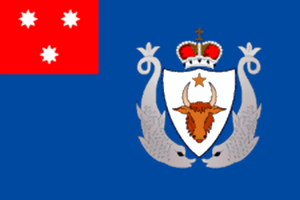
Cet article présente l'évolution des différents drapeaux nationaux, par continent, sous la forme de frises chronologiques.
Imperial Glory est un jeu de stratégie au tour par tour créé par Pyro Studios, édité par Eidos Interactive et sorti le 5 mai 2005 en Europe. Imperial Glory sur PC est un wargame stratégique dont le concept est de changer le cours de l'Histoire en contrôlant le développement politique, économique, technologique et militaire de l'un des cinq grands empires entre 1789 et 1830. Le jeu se déroule sur 55 provinces et 59 régions maritimes à travers l'Europe et l'Afrique du Nord.